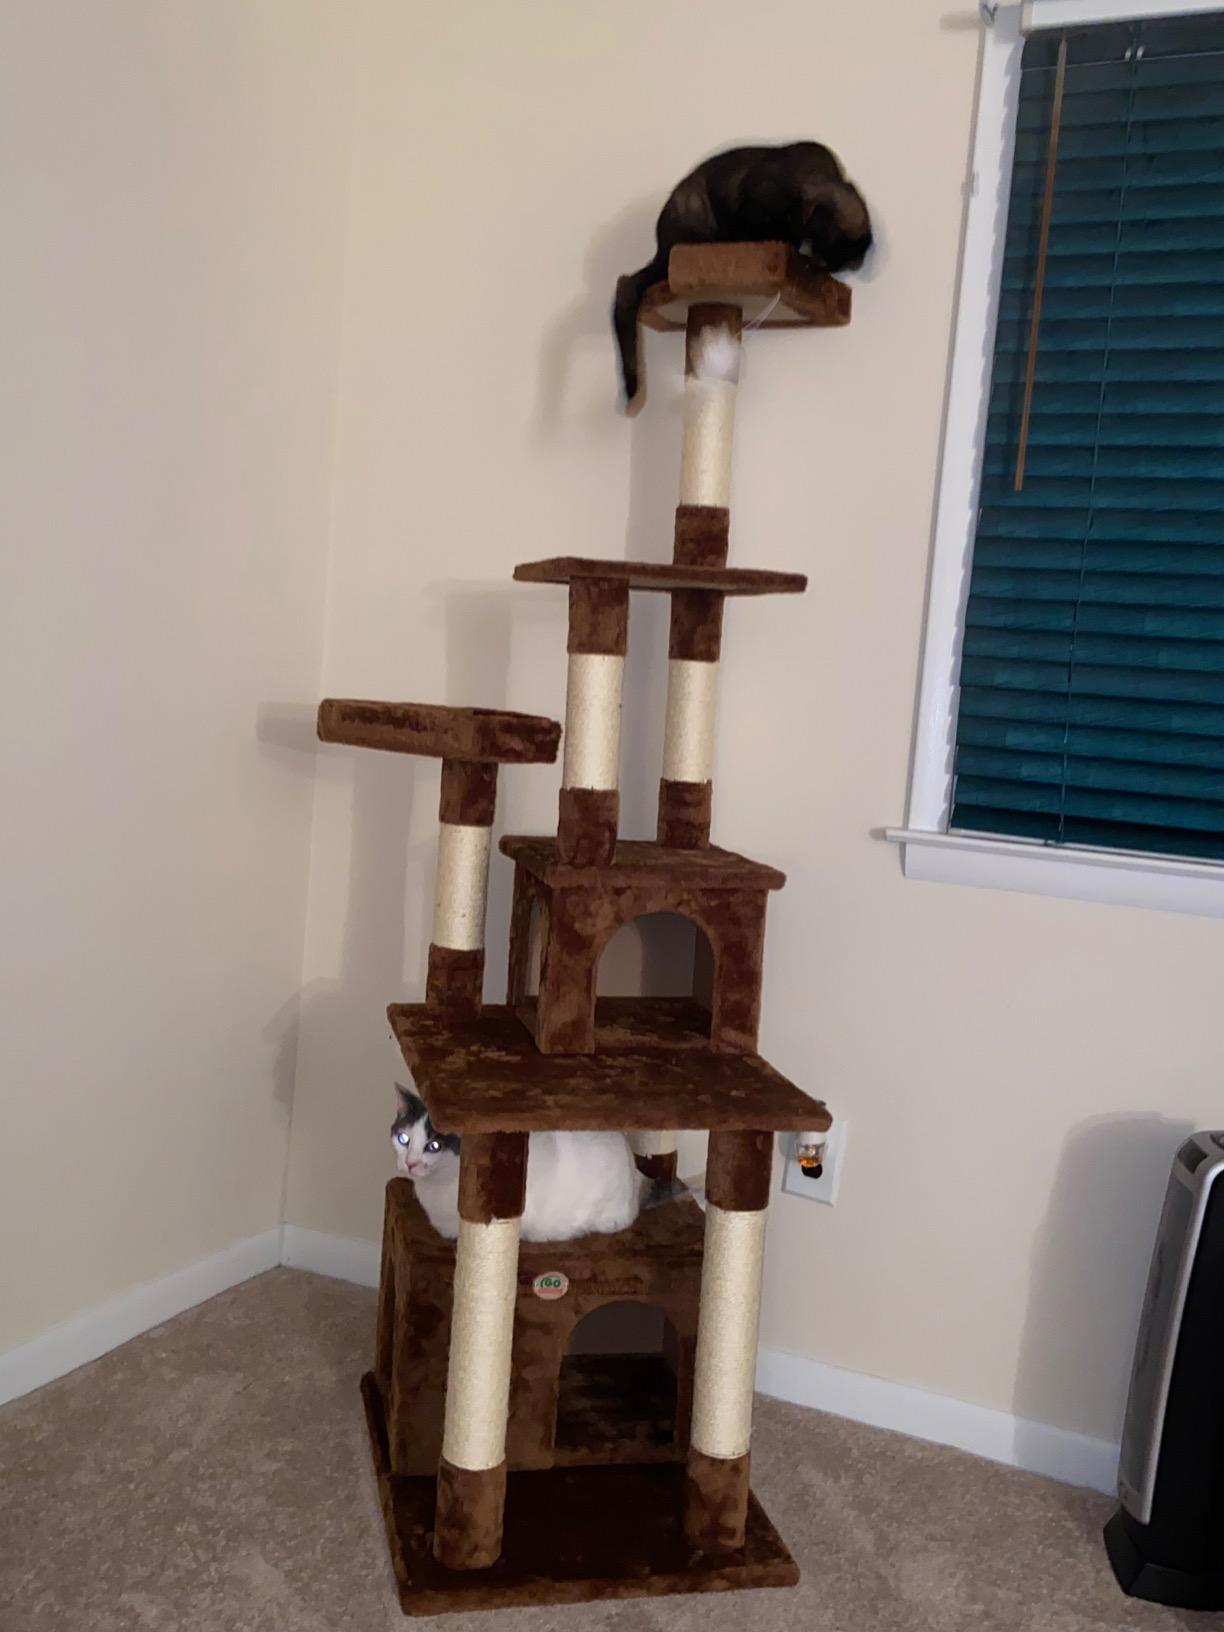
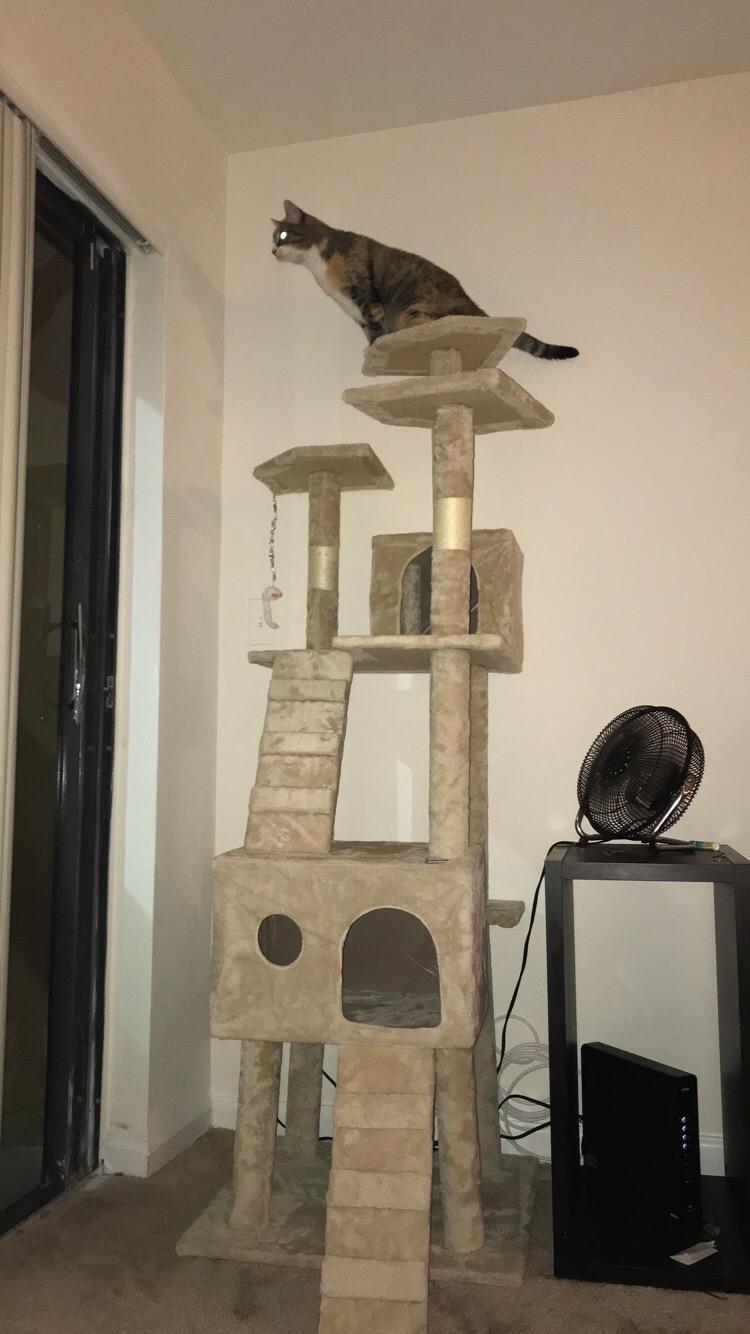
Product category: items_cat tree
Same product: no